Garzê County

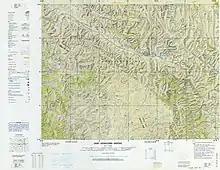

Due to its elevation, Garzê County has a monsoon-influenced humid continental climate (Köppen "Dwb") and subarctic climate, with cold but very dry winters, and warm summers with frequent rain. The monthly 24-hour average temperature ranges from in January to in July, while the annual mean is . Over two-thirds of the annual precipitation of occurs from June thru September. With monthly percent possible sunshine ranging from 49% in July to 74% in November and December, the county seat receives abundant, outside of summer, sunshine, totalling 2,620 hours annually. The diurnal temperature variation is large, averaging annually.